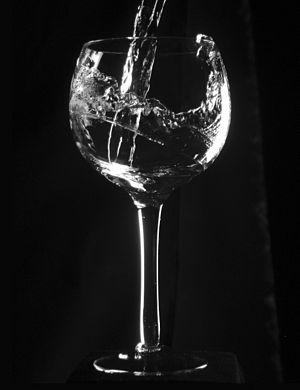
La fluidité est la capacité d'un fluide à s'écouler sans résistance.